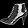
Label: Ankle boot